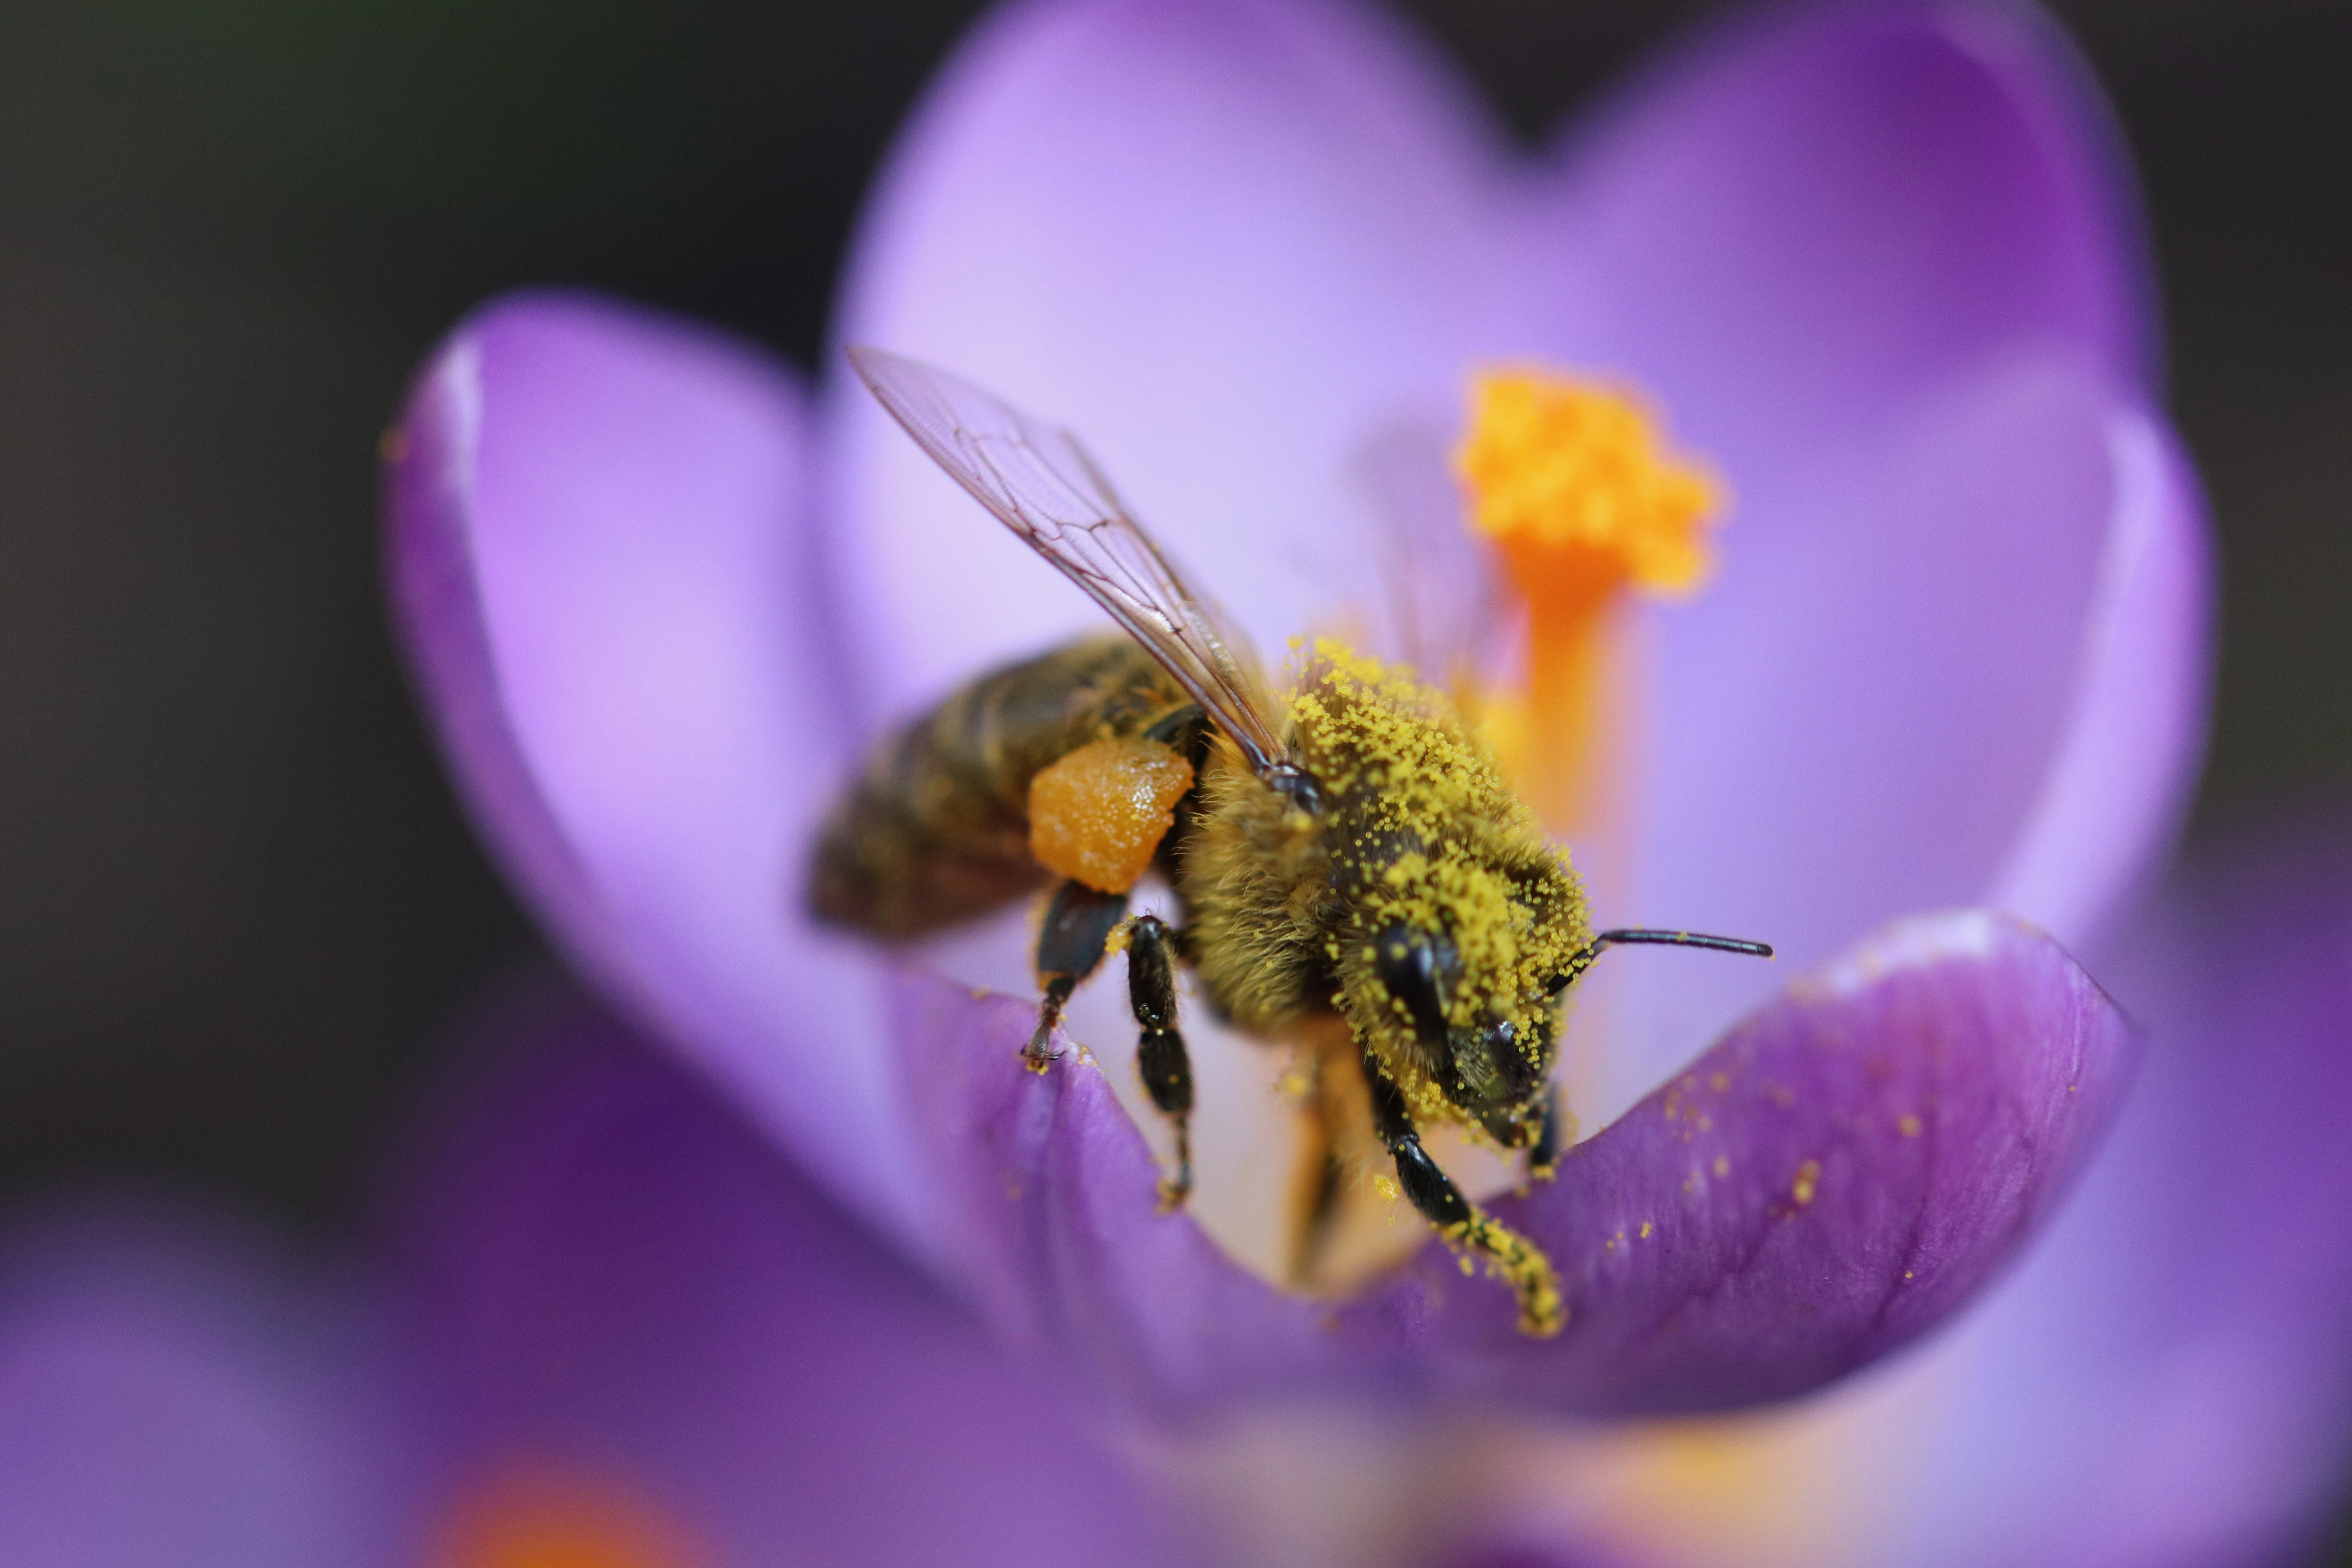
animals, flower, plant, pollinator, insect, arthropod, purple, petal, spring crocus, honeybee, violet, pest, invertebrate, flowering plant, membrane winged insect, magenta, close up, macro photography, pollen, fly, wildflower, Megachilidae, bee, hoverfly, bumblebee, daisy family, crocus, carpenter bee, wildlife, violet family, tachinidae, tommie crocus, wasp, photography, buddleia